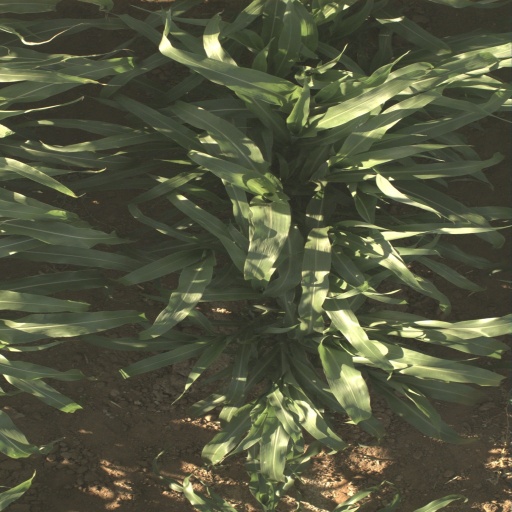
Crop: sorghum